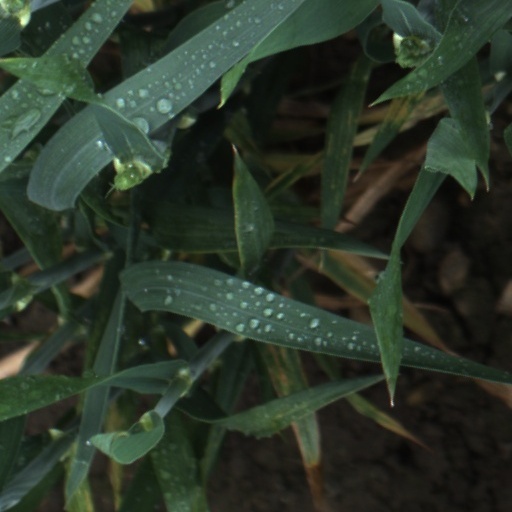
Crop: wheat